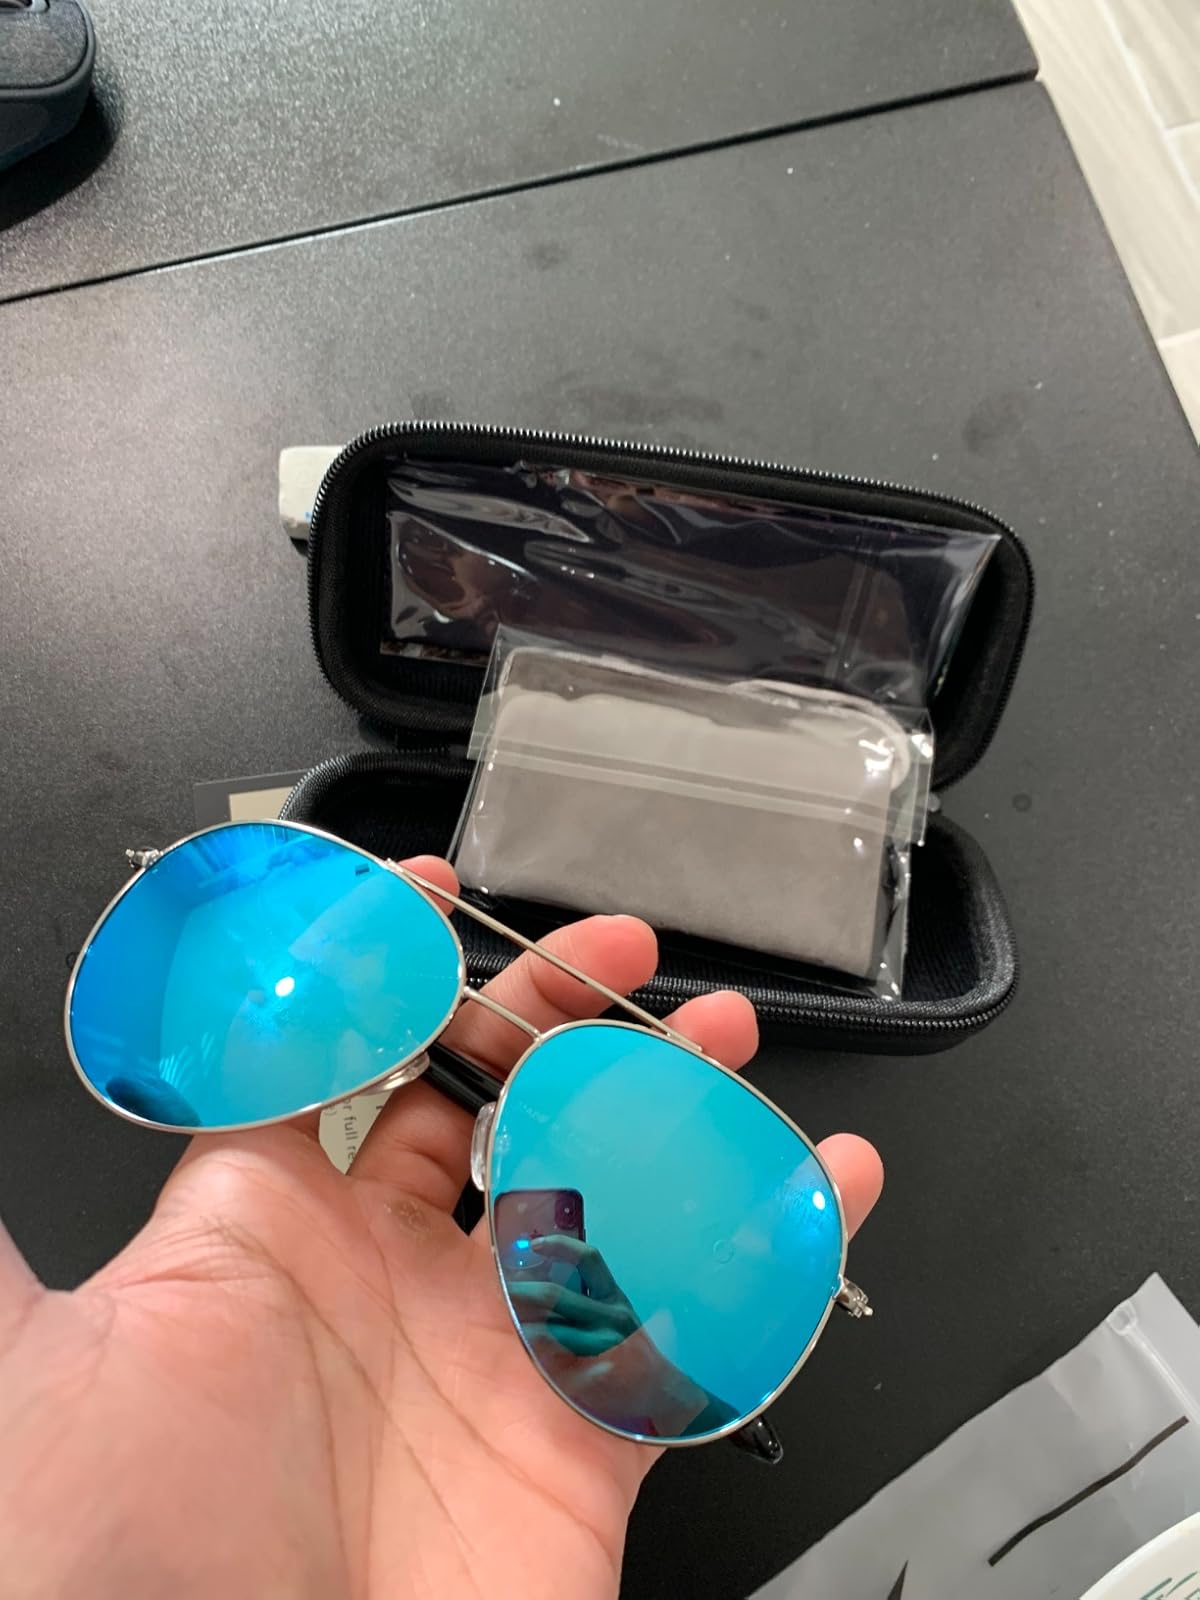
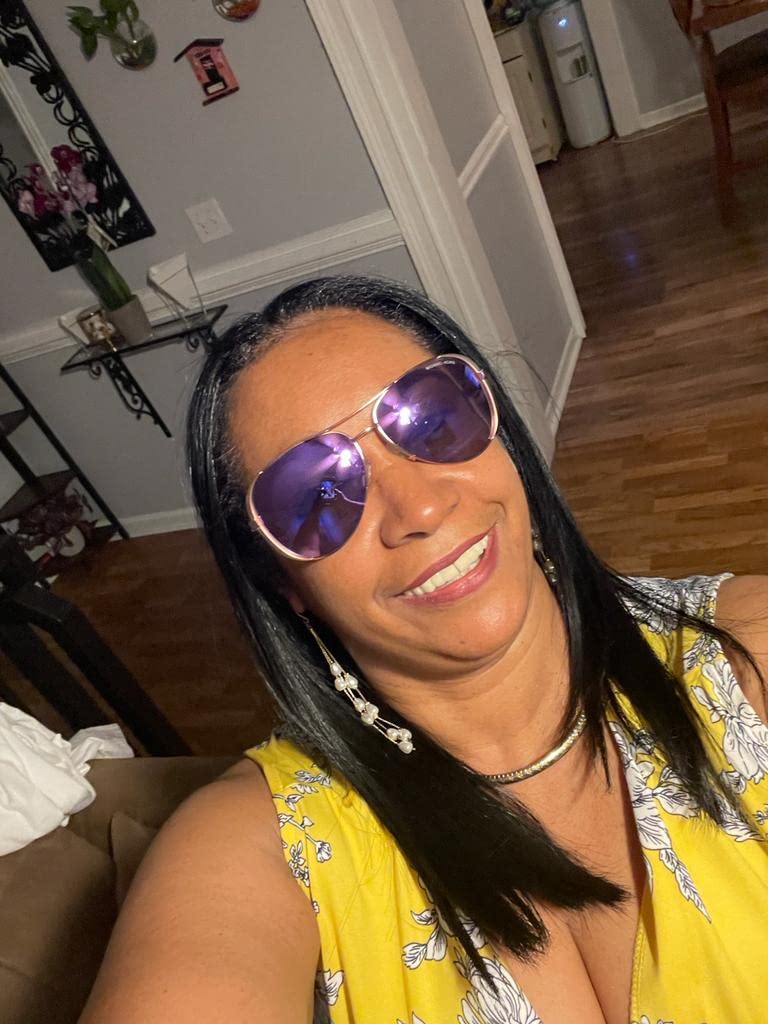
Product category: accessories_sunglasses
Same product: no